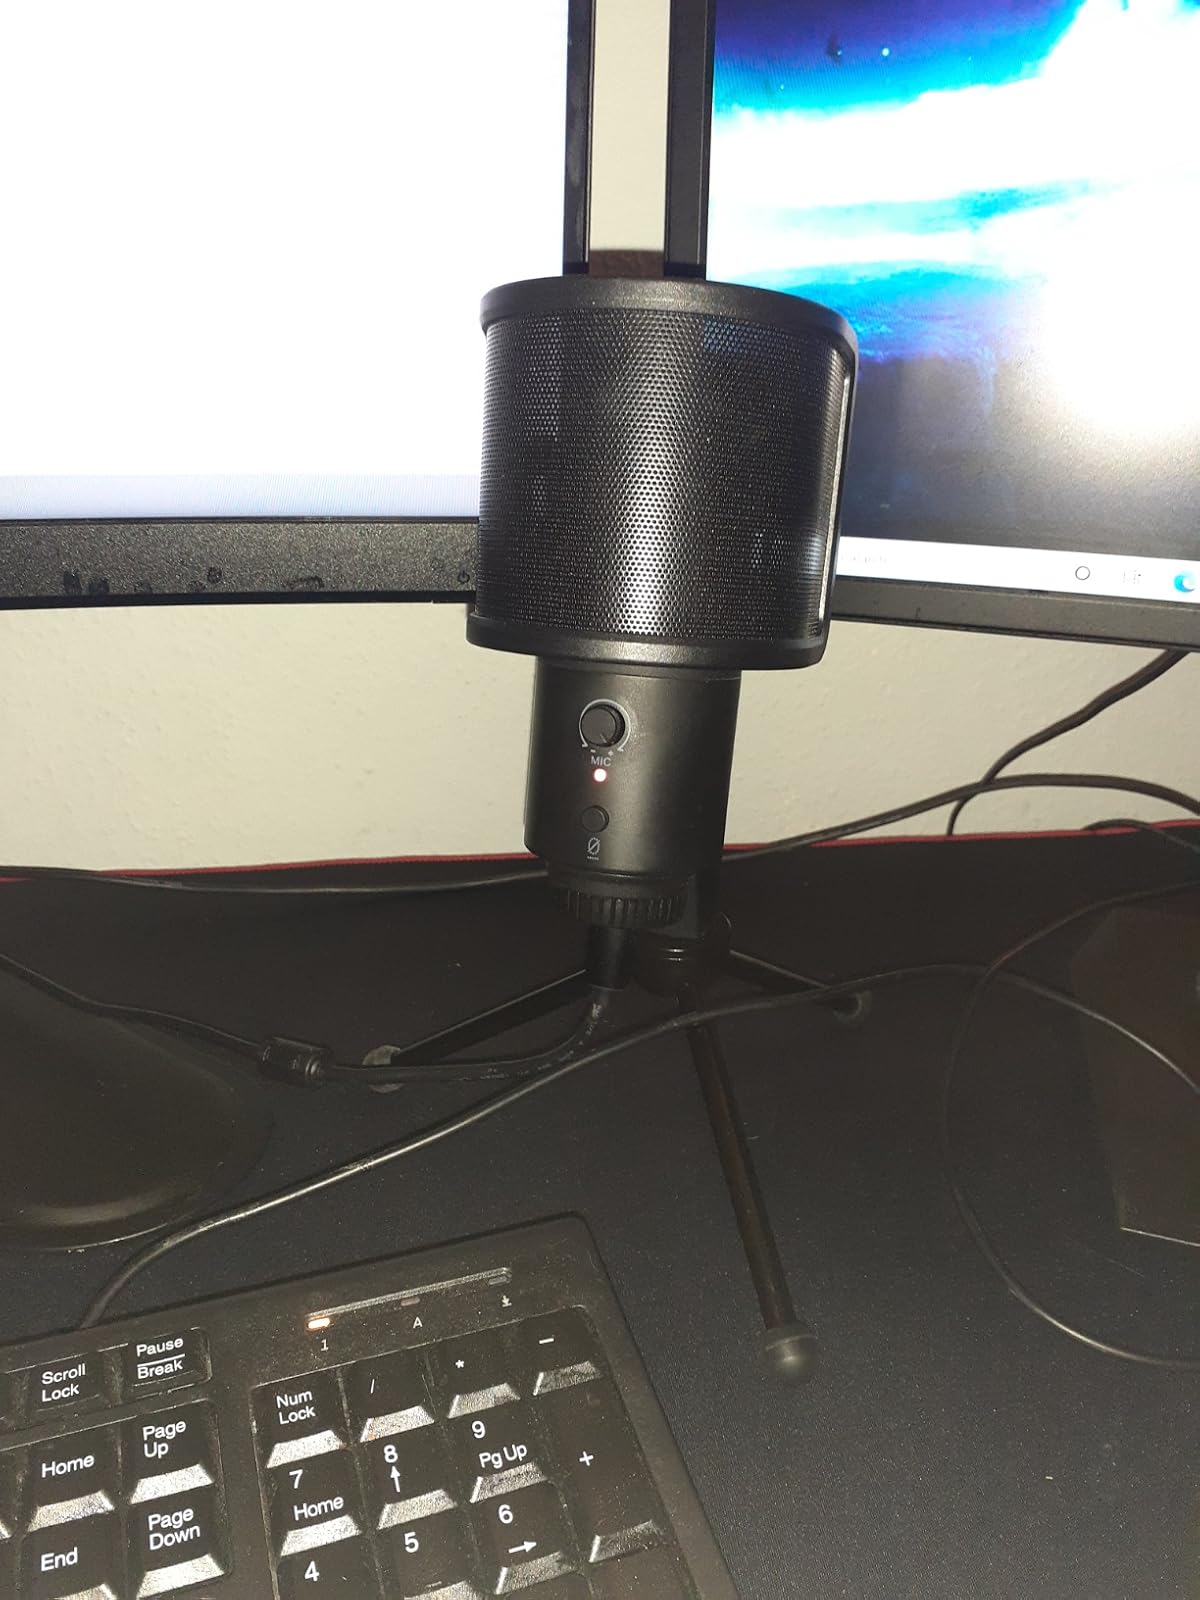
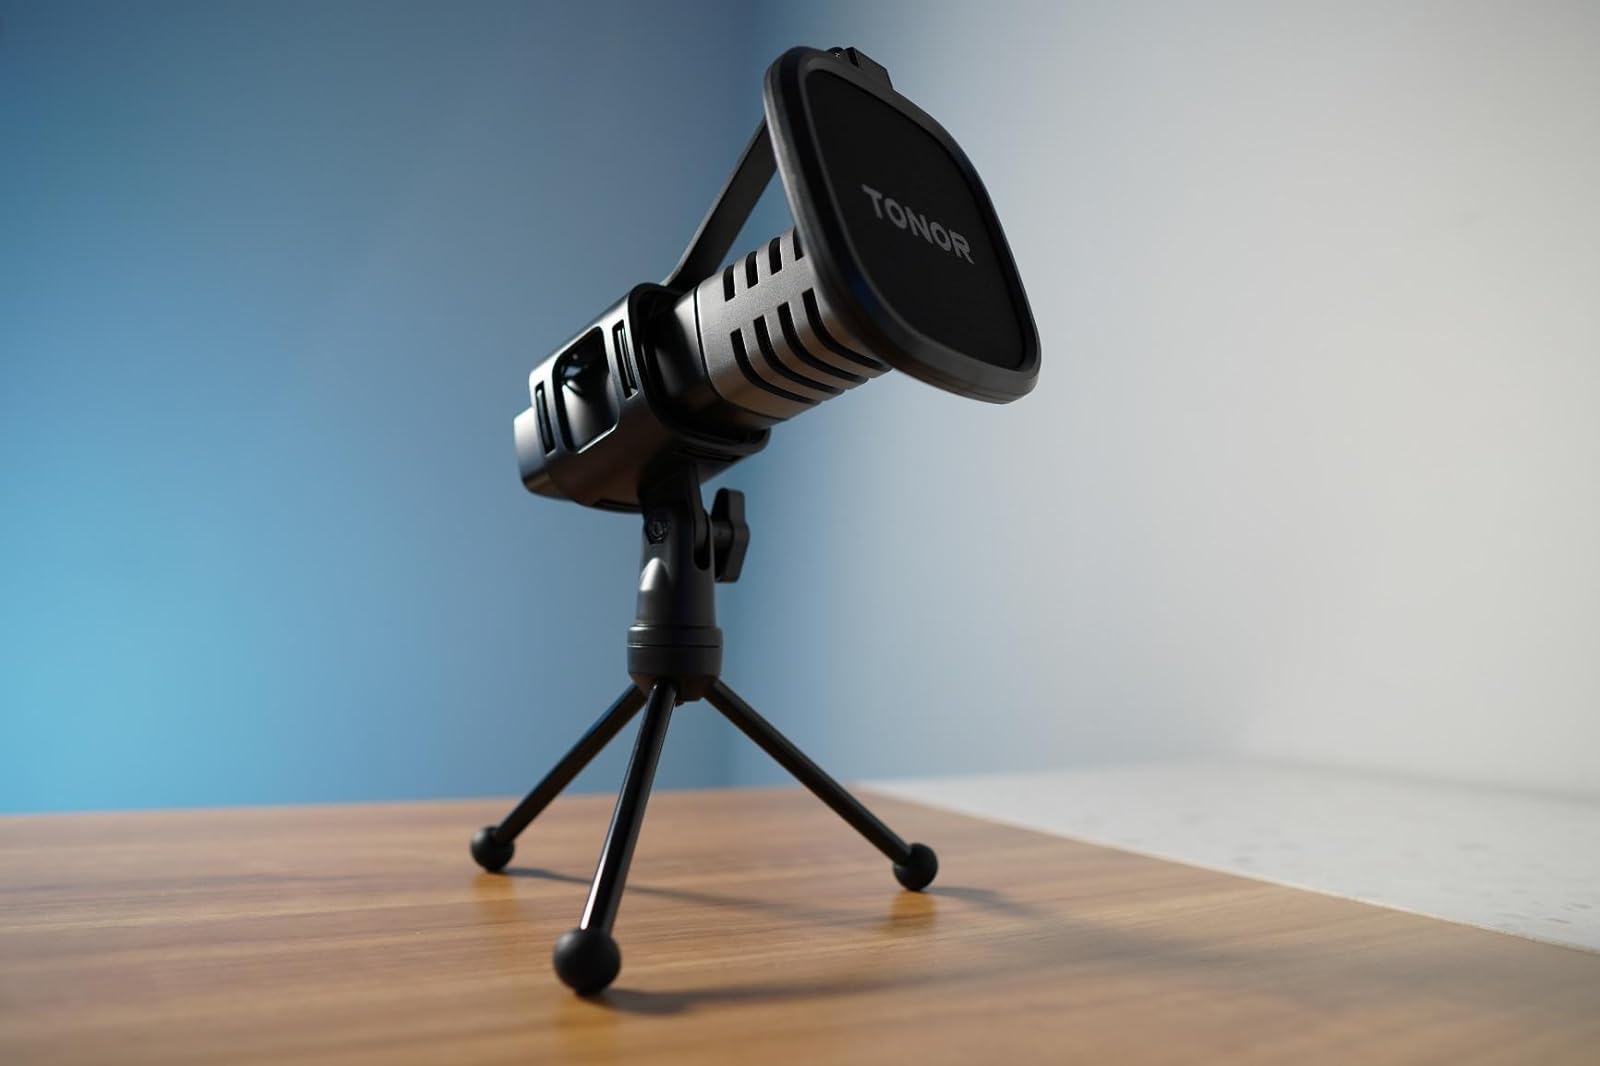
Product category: microphone
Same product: no